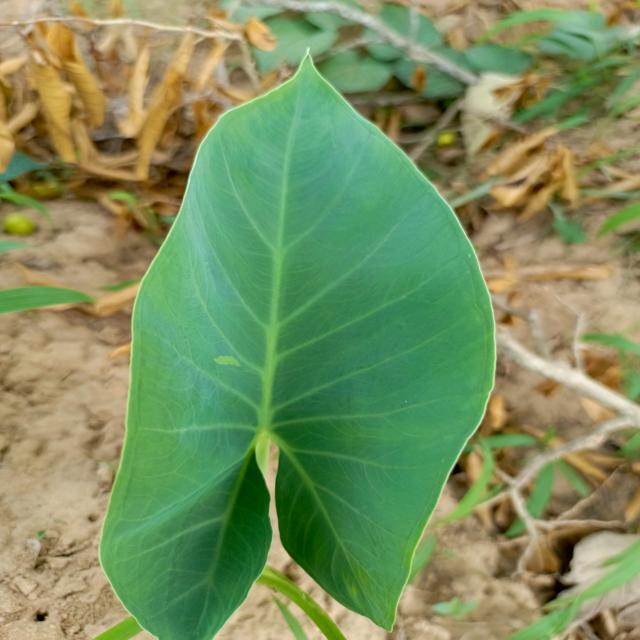
Label: Healthy